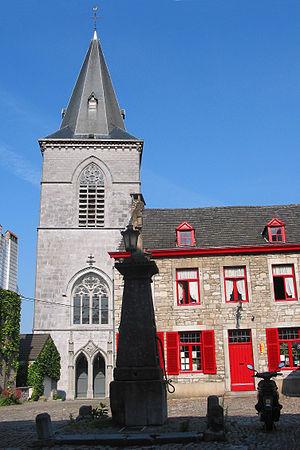
Limbourg (ville) (Belgique), l’église Saint-Georges (XVe siècle) et la pompe à eau de la Vierge (XVIIe siècle).